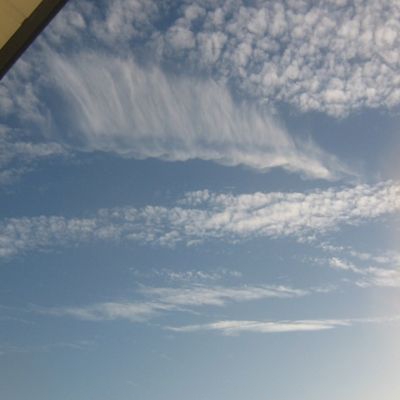
Cloud type: Cirrus (Ci)